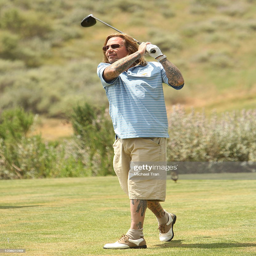
hard rock artist attends the 15th golf tournament held .